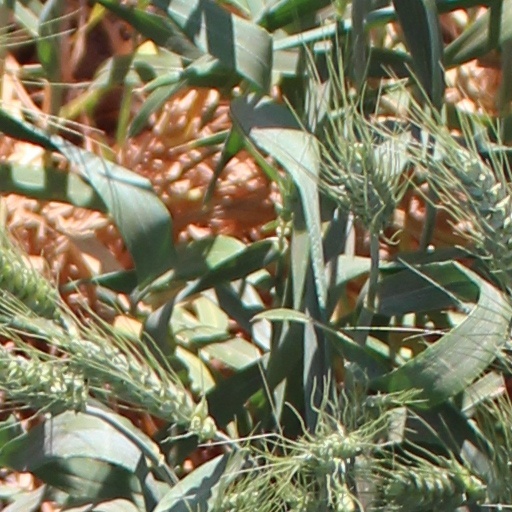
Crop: wheat